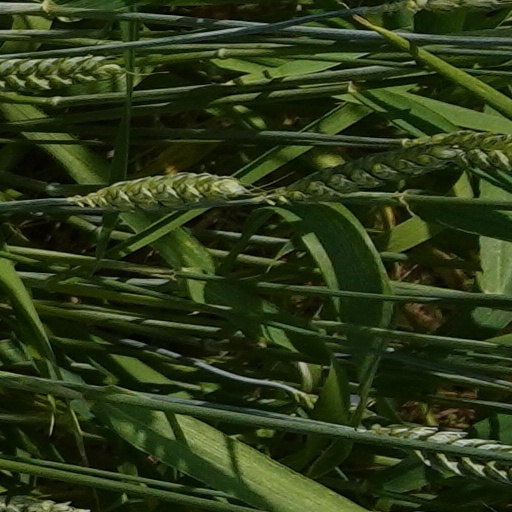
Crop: wheat